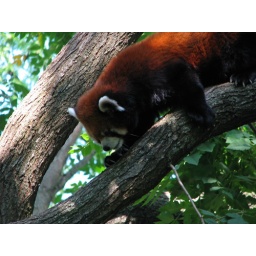
The red pandas were mildly active, rearranging themselves in the tree and arguing over the best branch.